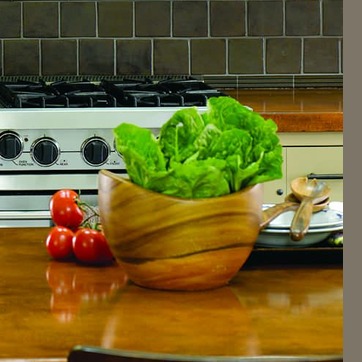
Material: food